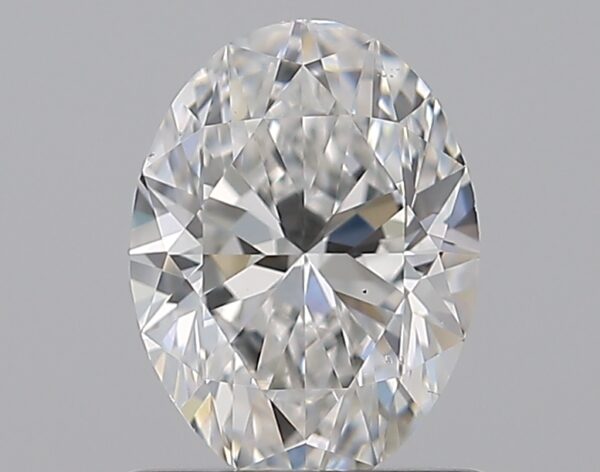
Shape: oval
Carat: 0.8
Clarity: VS2
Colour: F
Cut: EX
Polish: EX
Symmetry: VG
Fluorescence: ST
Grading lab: GIA
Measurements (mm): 7.05 x 5.24 x 3.34